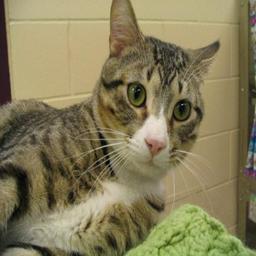
Animal: cats